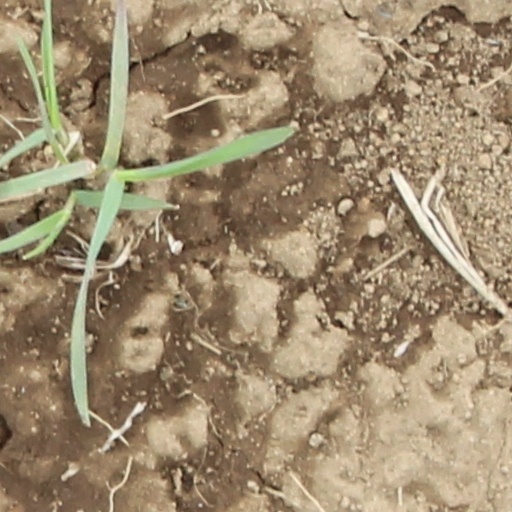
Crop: wheat